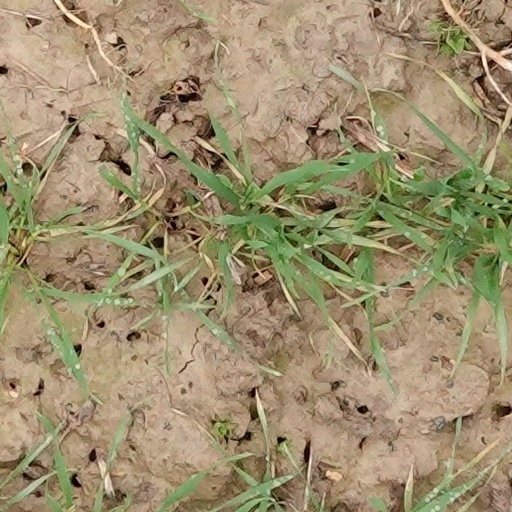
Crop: wheat